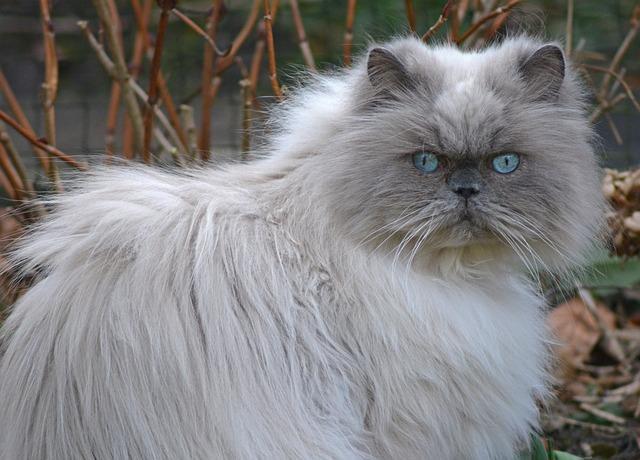
cat